Definitions of intersex

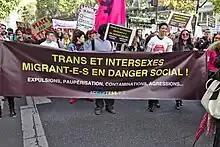
Intersex banner at a trans march reading: "Trans and intersex, migrants in social danger: expulsions, impoverishment, contamination, and violence." Existrans 2017, Paris.

There is a high bias to assign intersex people with ambiguous genitalia as female at birth, as it was generally thought that it was easier to create a girl than a boy. Likewise as puberty would result in general feminization for most intersex children as well as a low libido, it was thought that they should be assigned female. This was also motivated by the fact that vaginoplasty was far more developed than phalloplasty.